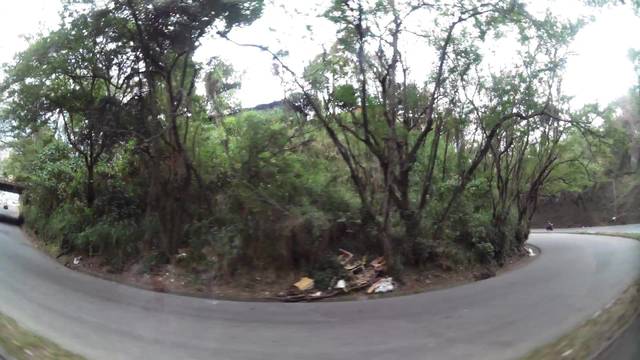
Region: Colombia
Coordinates: 6.312, -75.559